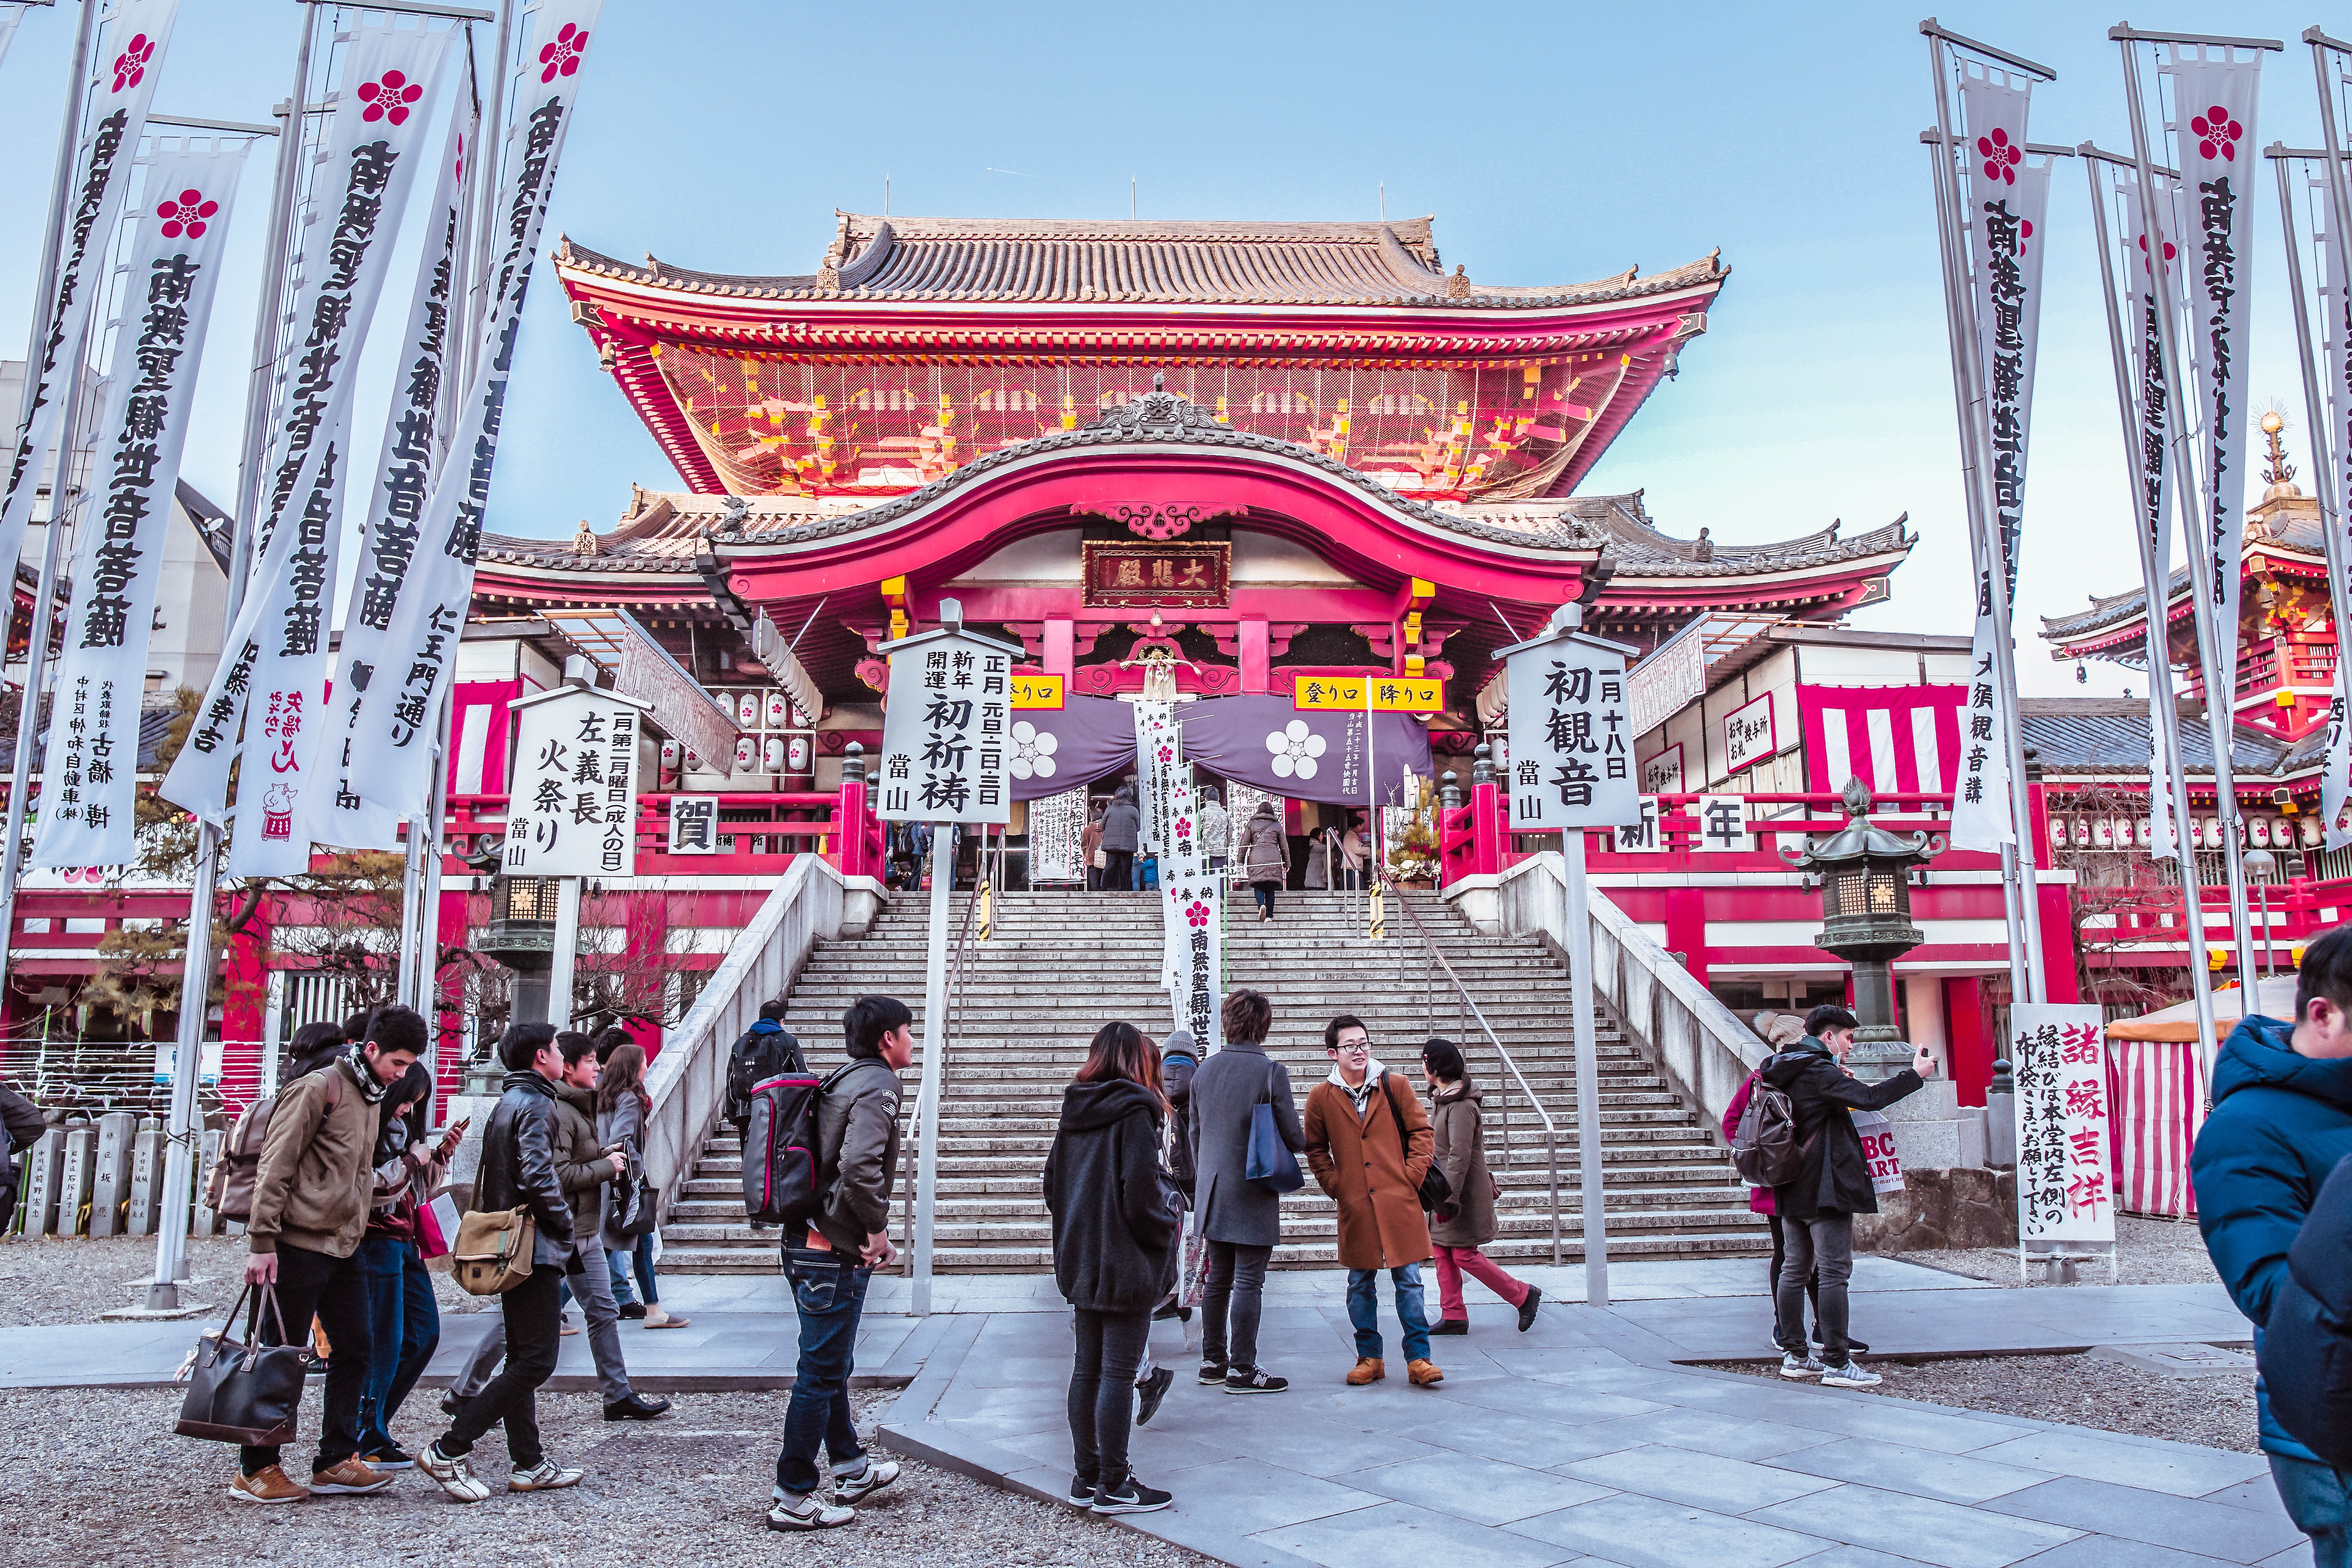
people, temple, shrine, place of worship, pink, architecture, tourism, building, leisure, fun, chinese architecture, shinto shrine, travel, street, vacation, city, tourist attraction, crowd